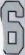
Number: 6